Rizal Memorial Coliseum

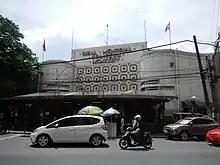
The Rizal Memorial Coliseum prior to the 2019 renovation

The Rizal Memorial Coliseum within the Rizal Memorial Sports Complex was built on the former site of Manila Carnival Grounds in 1934 as a tennis stadium named "Rizal Memorial Tennis Stadium", but was later renamed “Rizal Memorial Coliseum” at an unknown time. It became a primary venue for the UAAP and the NCAA, before moving to much-larger venues such as the Araneta Coliseum. It was one of the buildings that were destroyed during the Battle of Manila of World War II in 1945 and was reconstructed in 1953 for the 1954 Asian Games. It was also one of the venues of now-defunct Metropolitan Basketball Association (MBA) as the home court of the Manila Metrostars during the inaugural season in 1998.